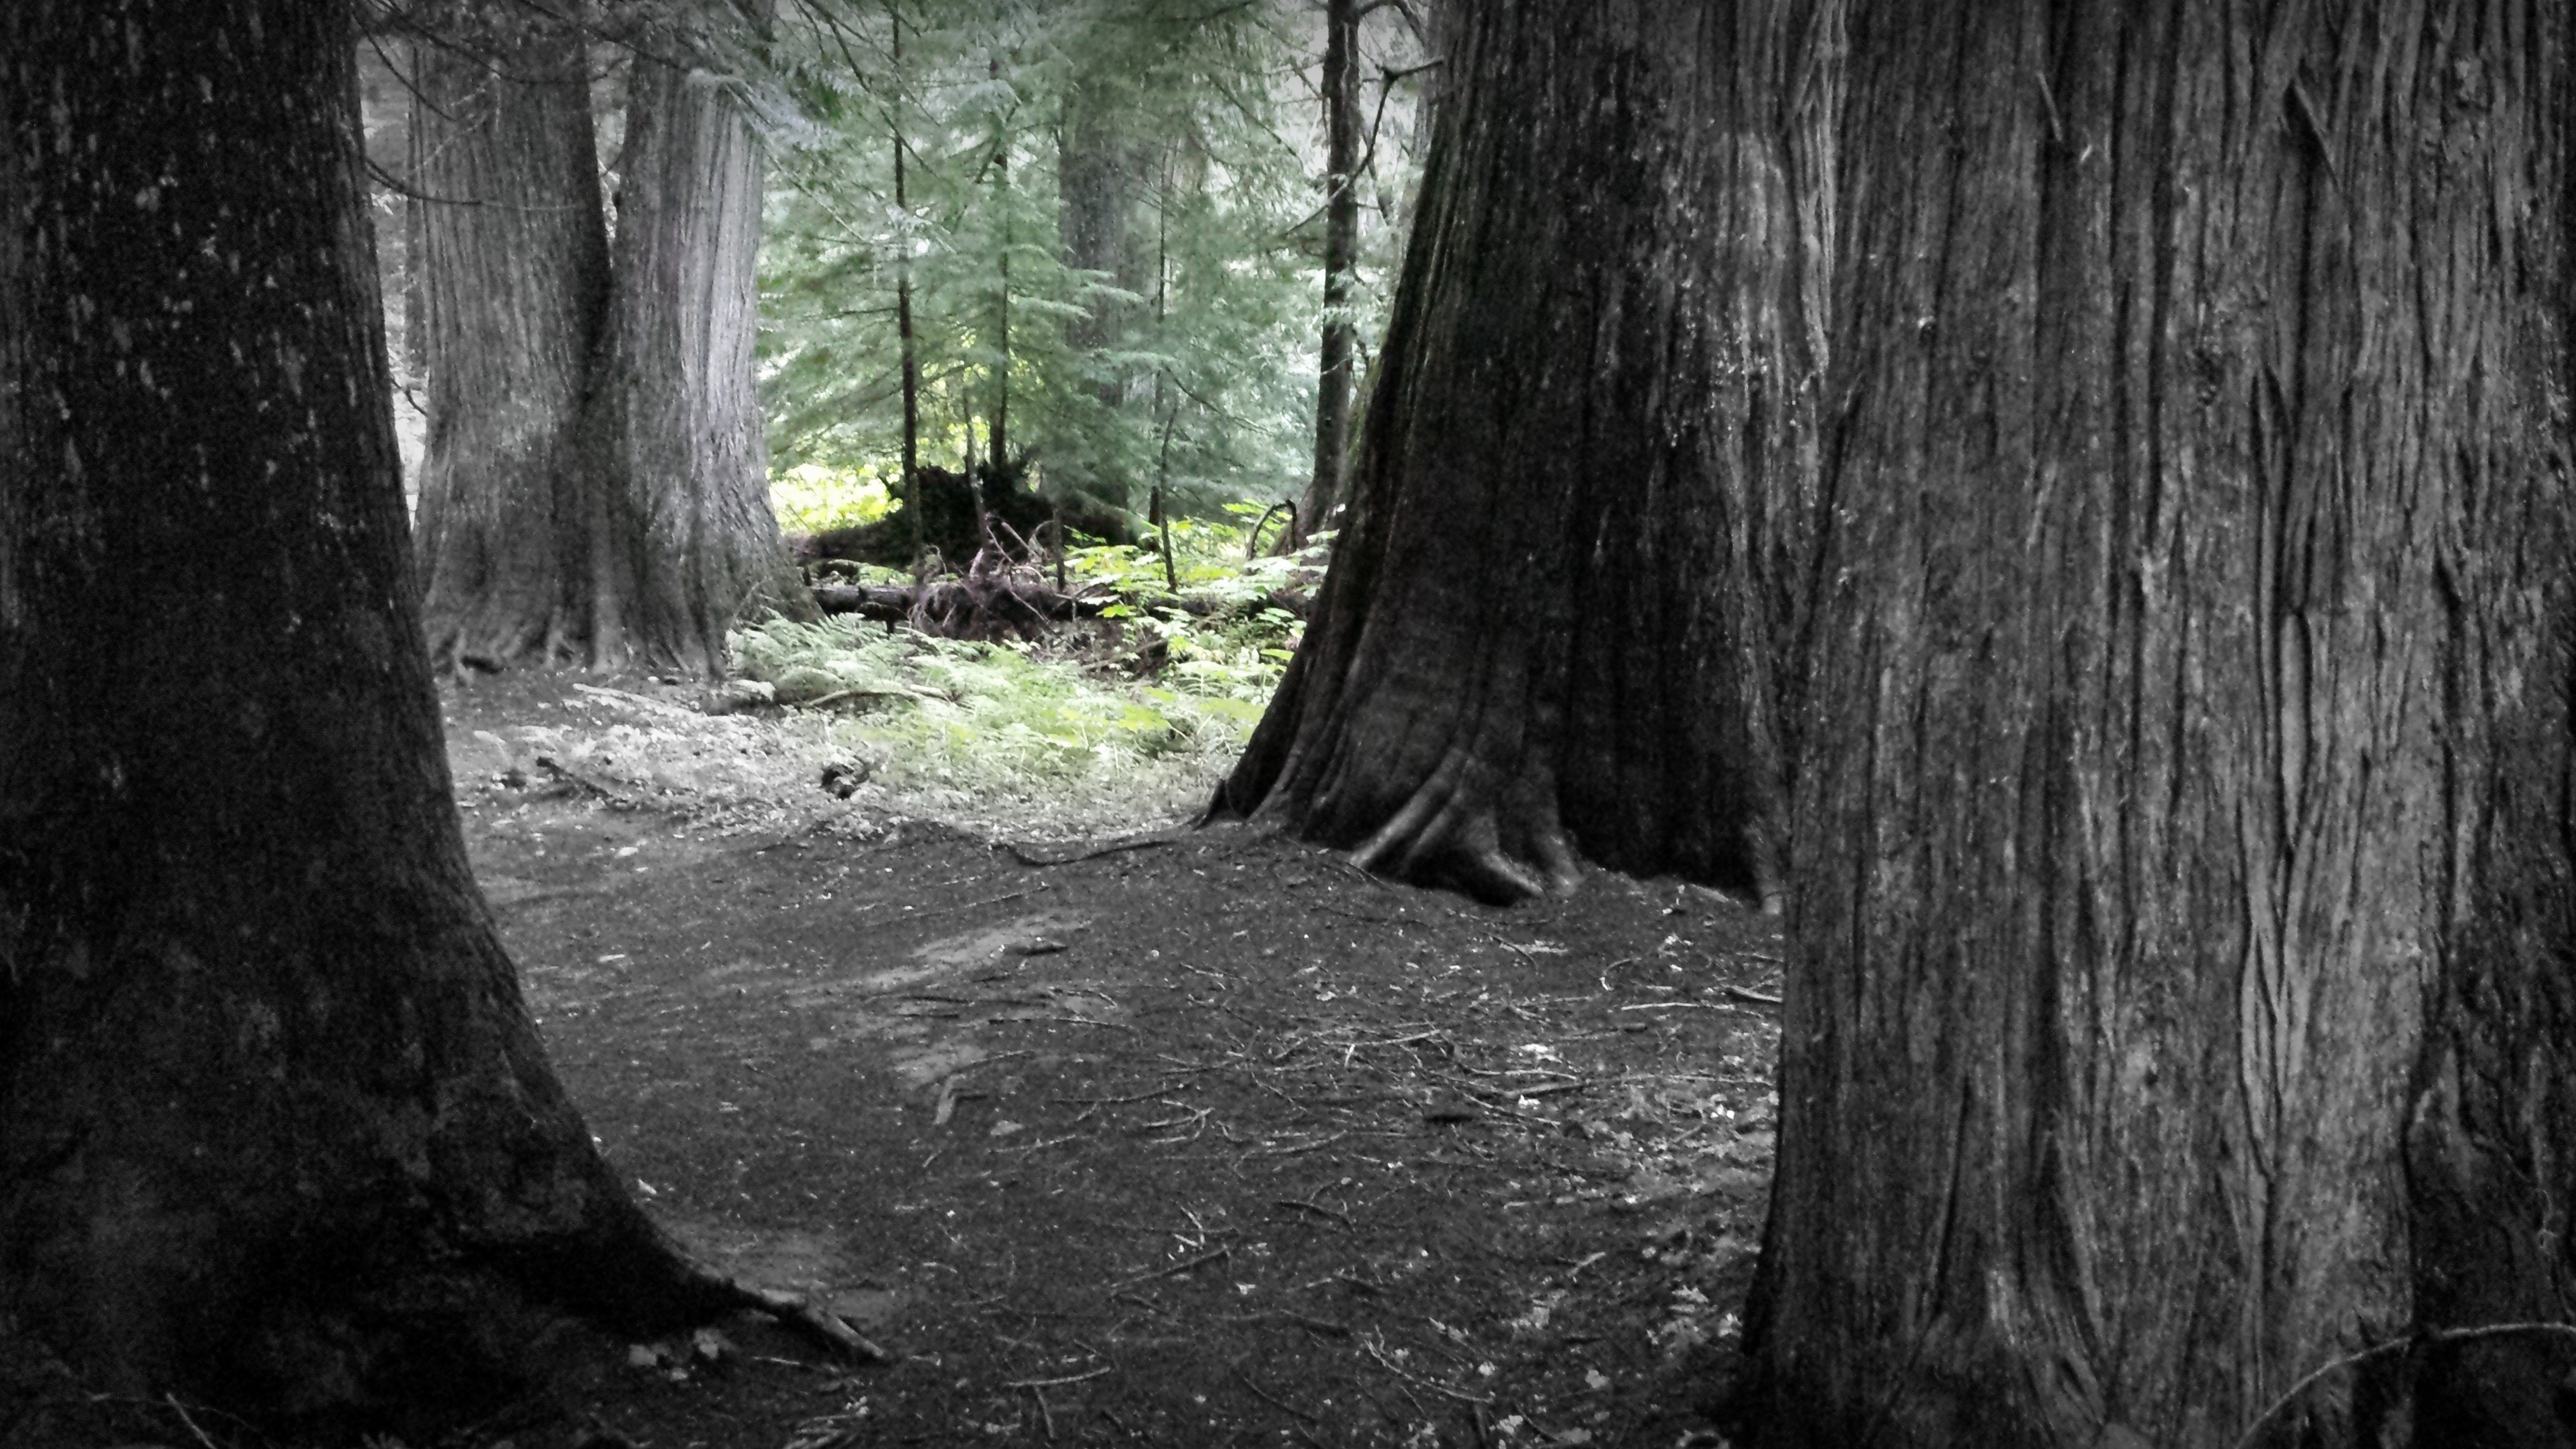
tree, nature, forest, pathway, wilderness, branch, black and white, plant, wood, sunlight, leaf, trunk, dark, evening, jungle, scenic, autumn, darkness, monochrome, season, trees, woods, woodland, habitat, eerie, forest path, dark forest, monochrome photography, natural environment, atmospheric phenomenon, woody plant, woodland path, through the woods